Bowfin

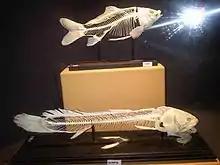
The lower figure is a skeleton of the bowfin. The pelvic and pectoral girdles are both visible and the axial and cranial elements are also both present.

Northern snakeheads ("Channa argus") are commonly mistaken for bowfin because of similarities in appearance, most noticeably their elongated, cylindrical shape, and long dorsal fin that runs along their backs. Northern snakeheads are piscivorous fish native to the rivers and estuaries of China, Russia, and Korea that have been introduced and become established in parts of North America. However, unlike bowfin which are native to North America, the northern snakehead is considered an invasive species and environmentally harmful there. Some contrasting differences in bowfin include a black eyespot on their caudal peduncle, a tan and olive coloration, a shorter anal fin, a more rounded head, pelvic fins at a greater distance from the pectoral fins than in the northern snakehead and the presence of the gular plate on the ventral side of the lower jaw. Another noticeable difference is that bowfin scales do not continue uniformly from their body to their head. Bowfin heads are smooth and free of scales, whereas the northern snakehead has scales that uniformly continue from their body through to their head.